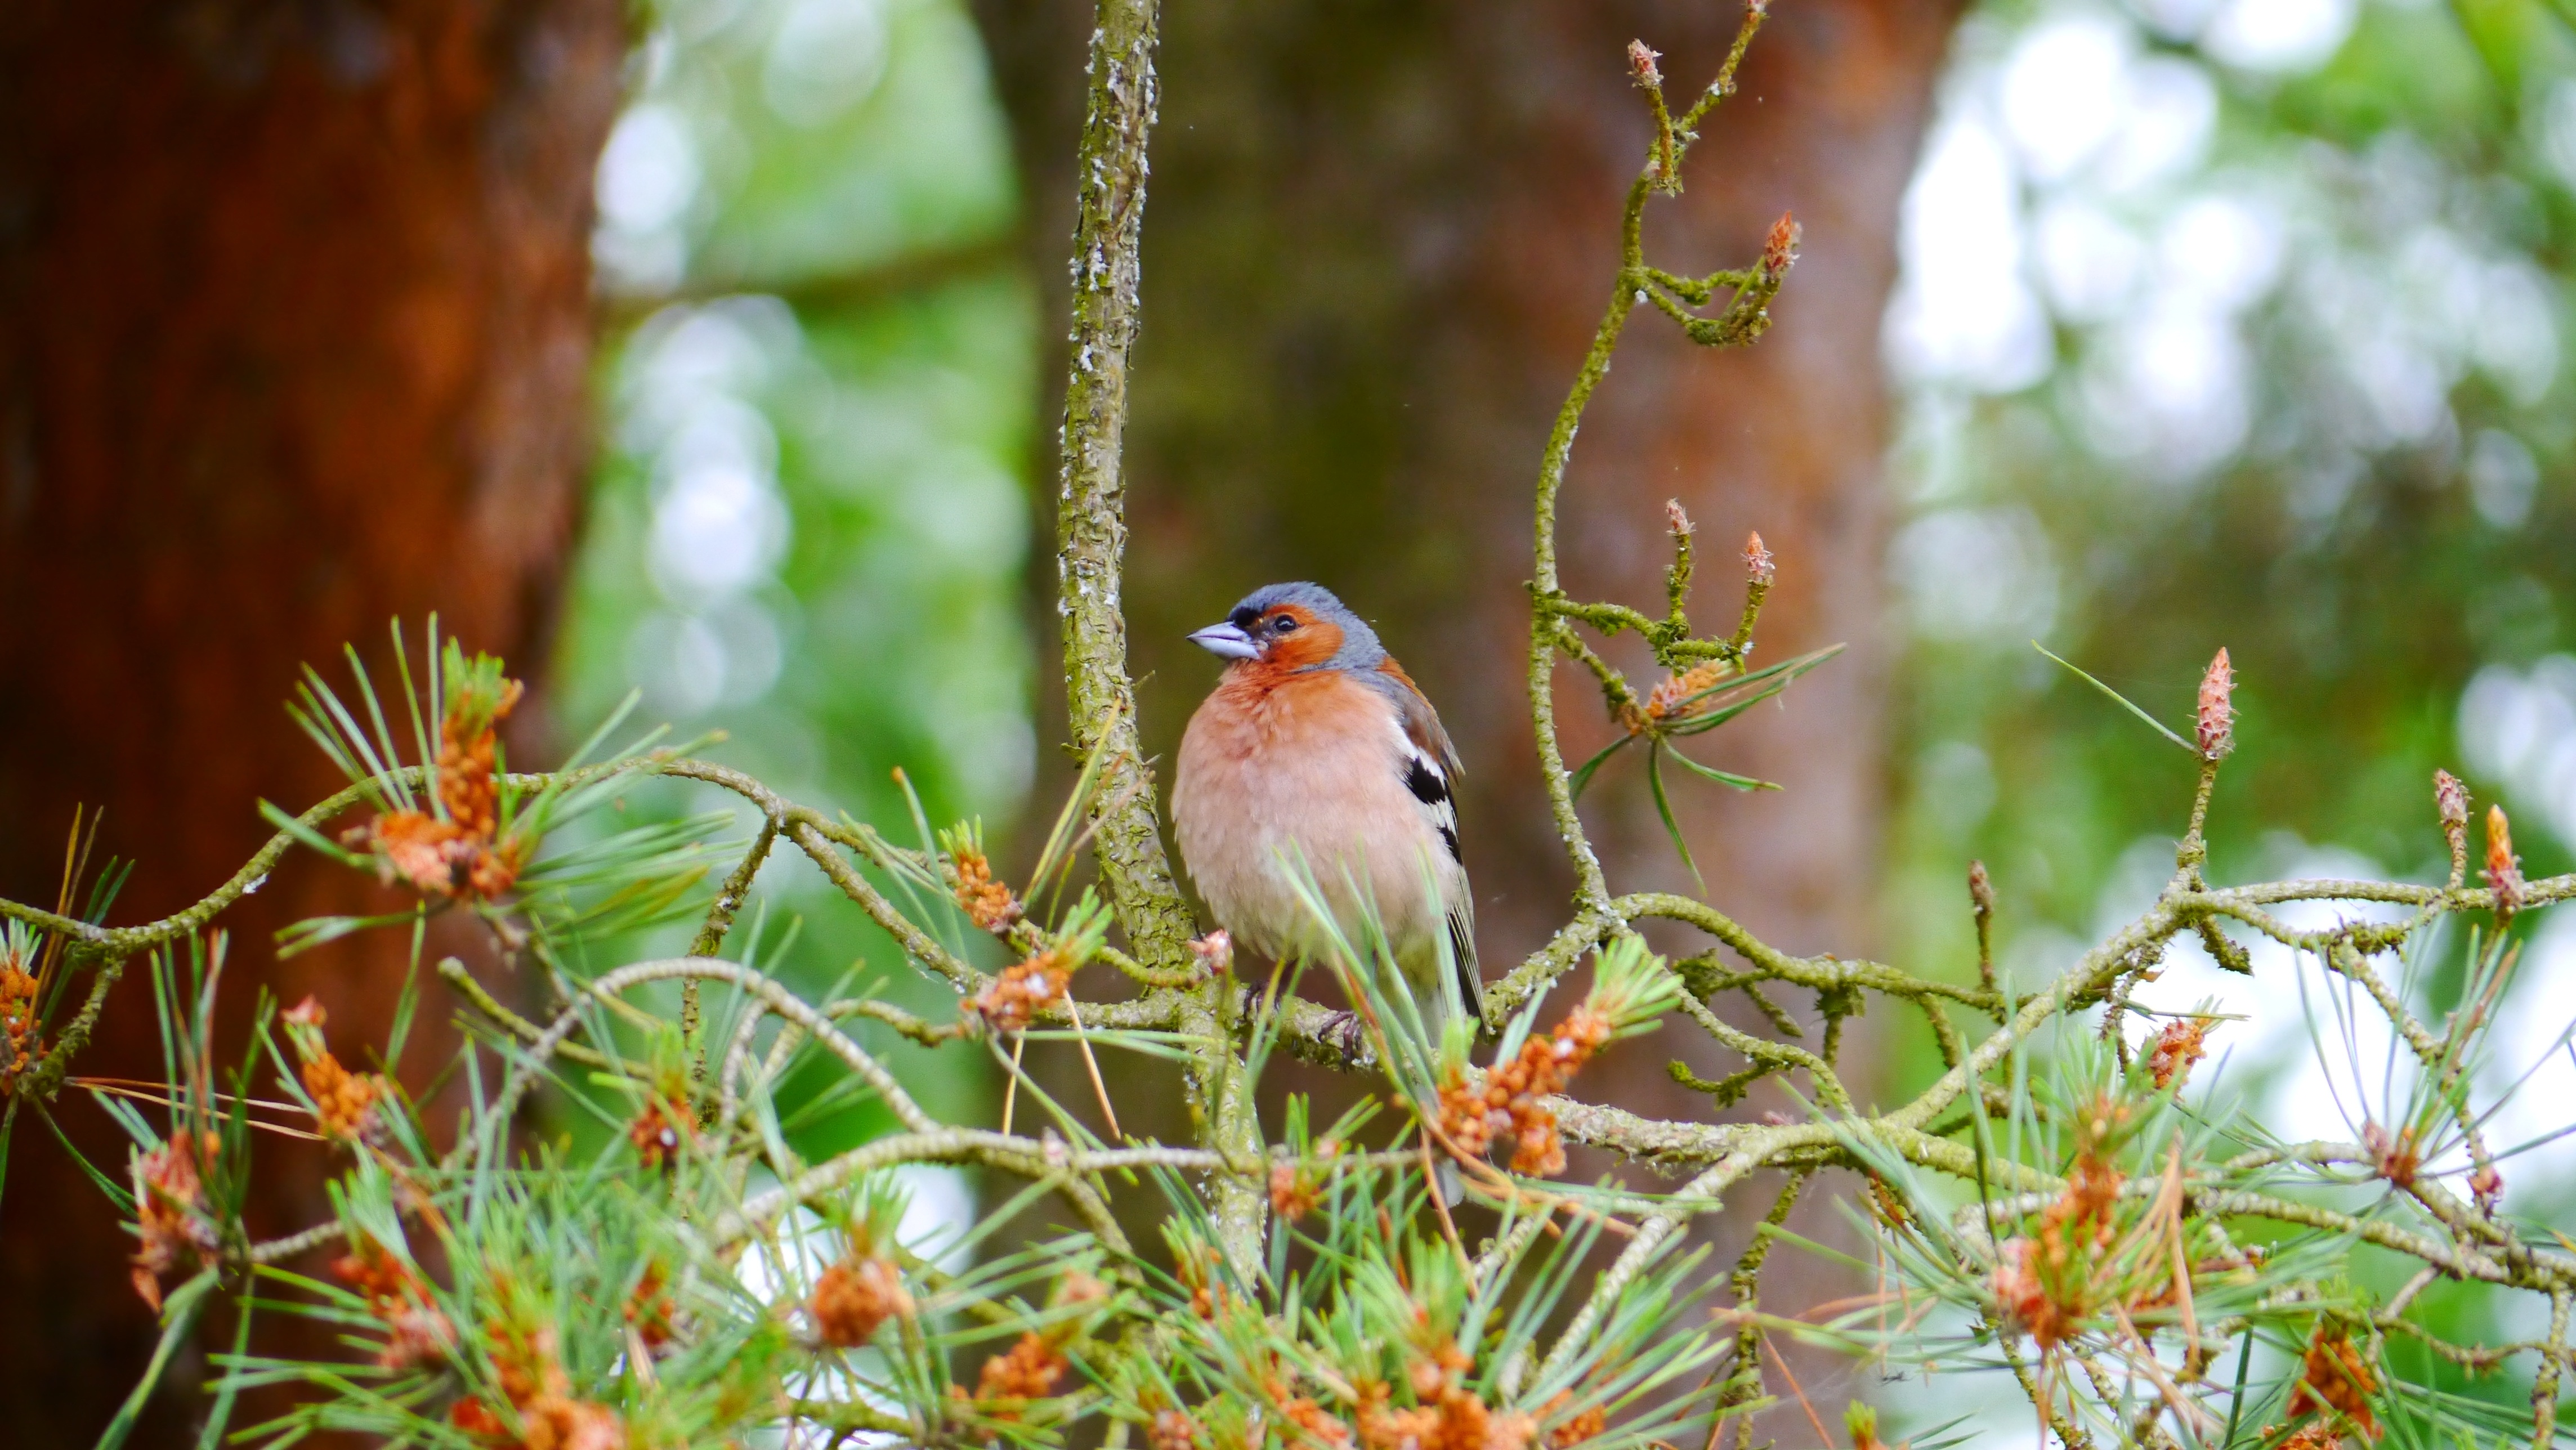
nature, branch, bird, flower, wildlife, beak, autumn, botany, colorful, fauna, songbird, vertebrate, beautiful, finch, chaffinch, fink, old world flycatcher, perching bird, european robin